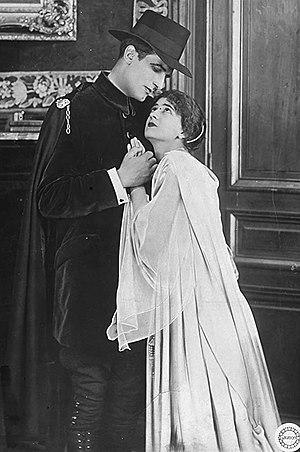
René Cresté et Yvette Andréyor - La nouvelle mission de Judex, épisode 1. Le mystère d'une nuit d'été.
La Nouvelle Mission de Judex est un film muet français réalisé par Louis Feuillade en 1917 et sorti en 1918.